Superbeat: Xonic

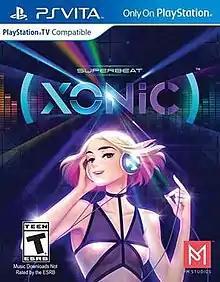
North American cover

Superbeat: Xonic is a 2015 rhythm game for the PlayStation Vita; PlayStation 4, Xbox One and Nintendo Switch as Superbeat: Xonic EX in 2017 developed by Nurijoy, a company formed by former employees of Pentavision. The game is published by Sony Computer Entertainment Korea in South Korea, in Japan, PM Studios in conjunction with Acttil in North America, and by Rising Star Games in Europe with a release date of Q4 2015 worldwide. It is considered a spiritual successor to the "DJMax" music game series and its gameplay is based on the 2014 arcade game "Beatcraft Cyclon", also made by Nurijoy.